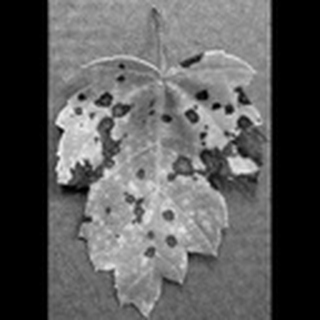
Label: cotton_target_spot